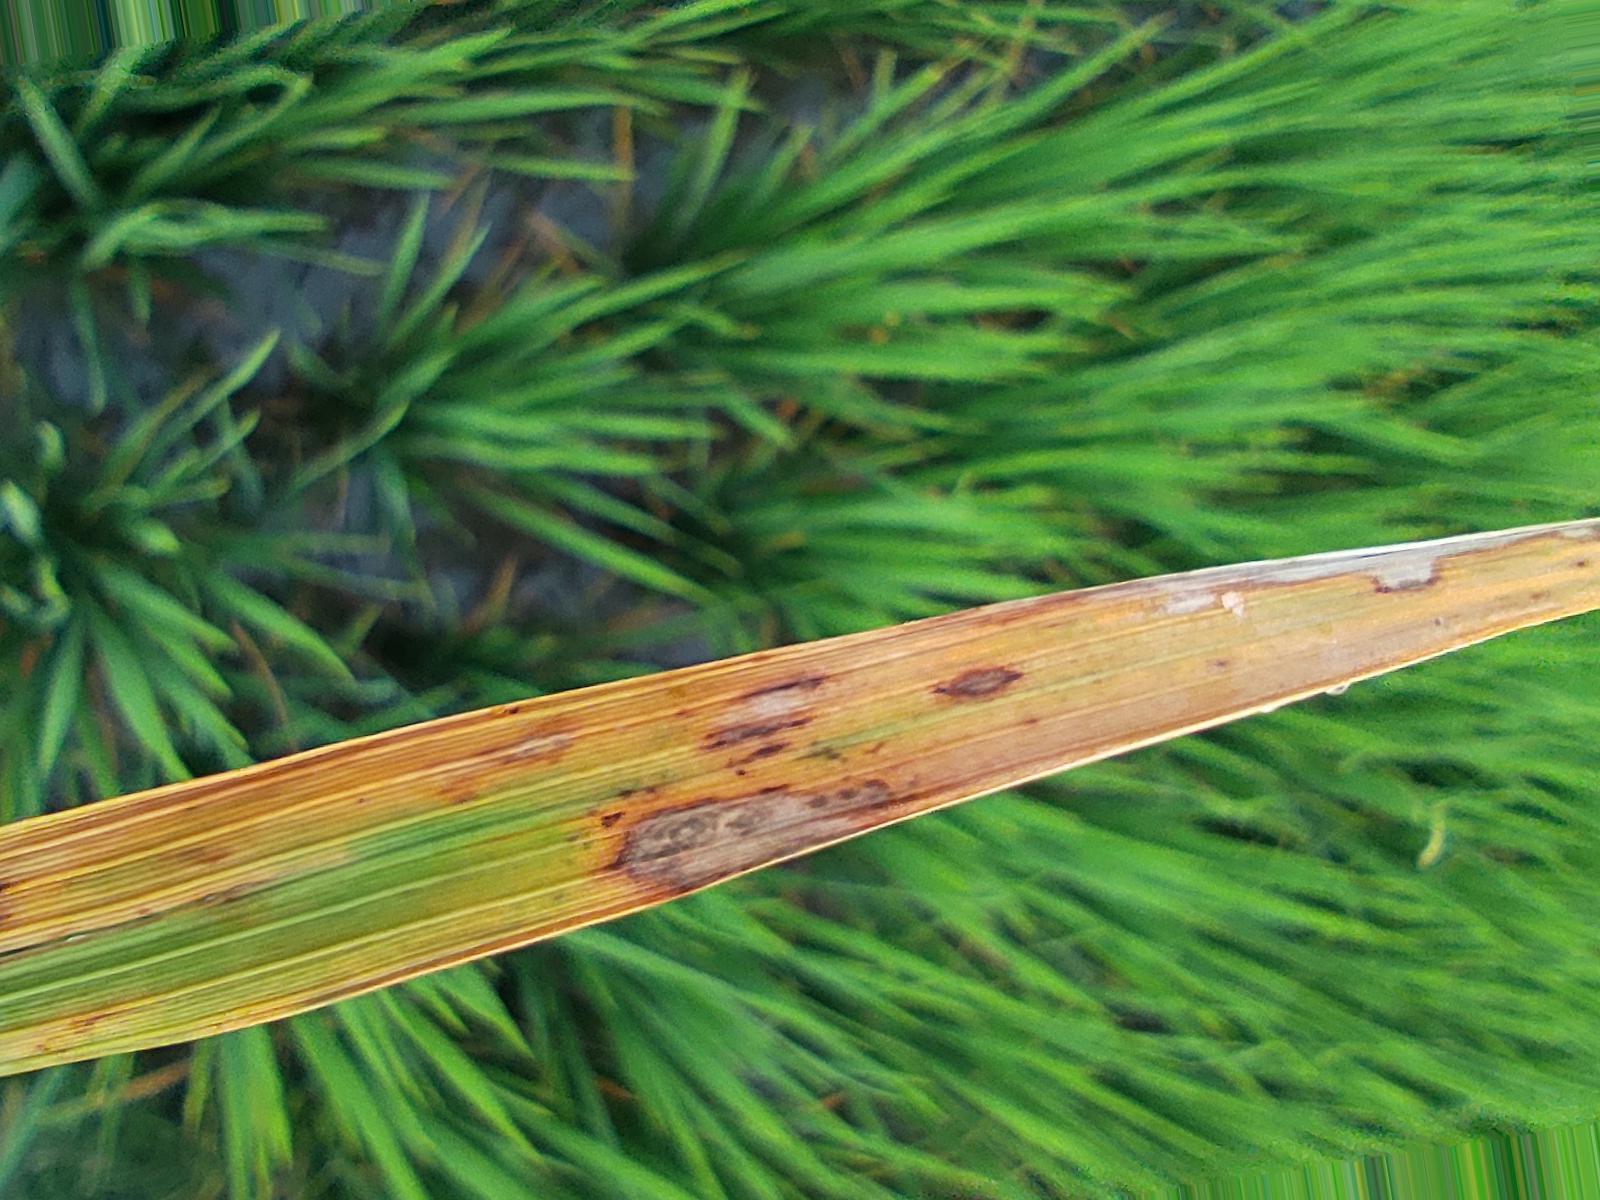
Nhãn: Bệnh Gạch Nâu ( Narrow Brown Spot )